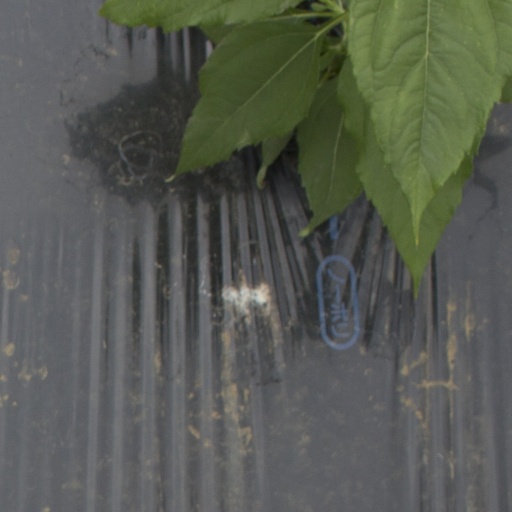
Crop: Jerusalem artichoke